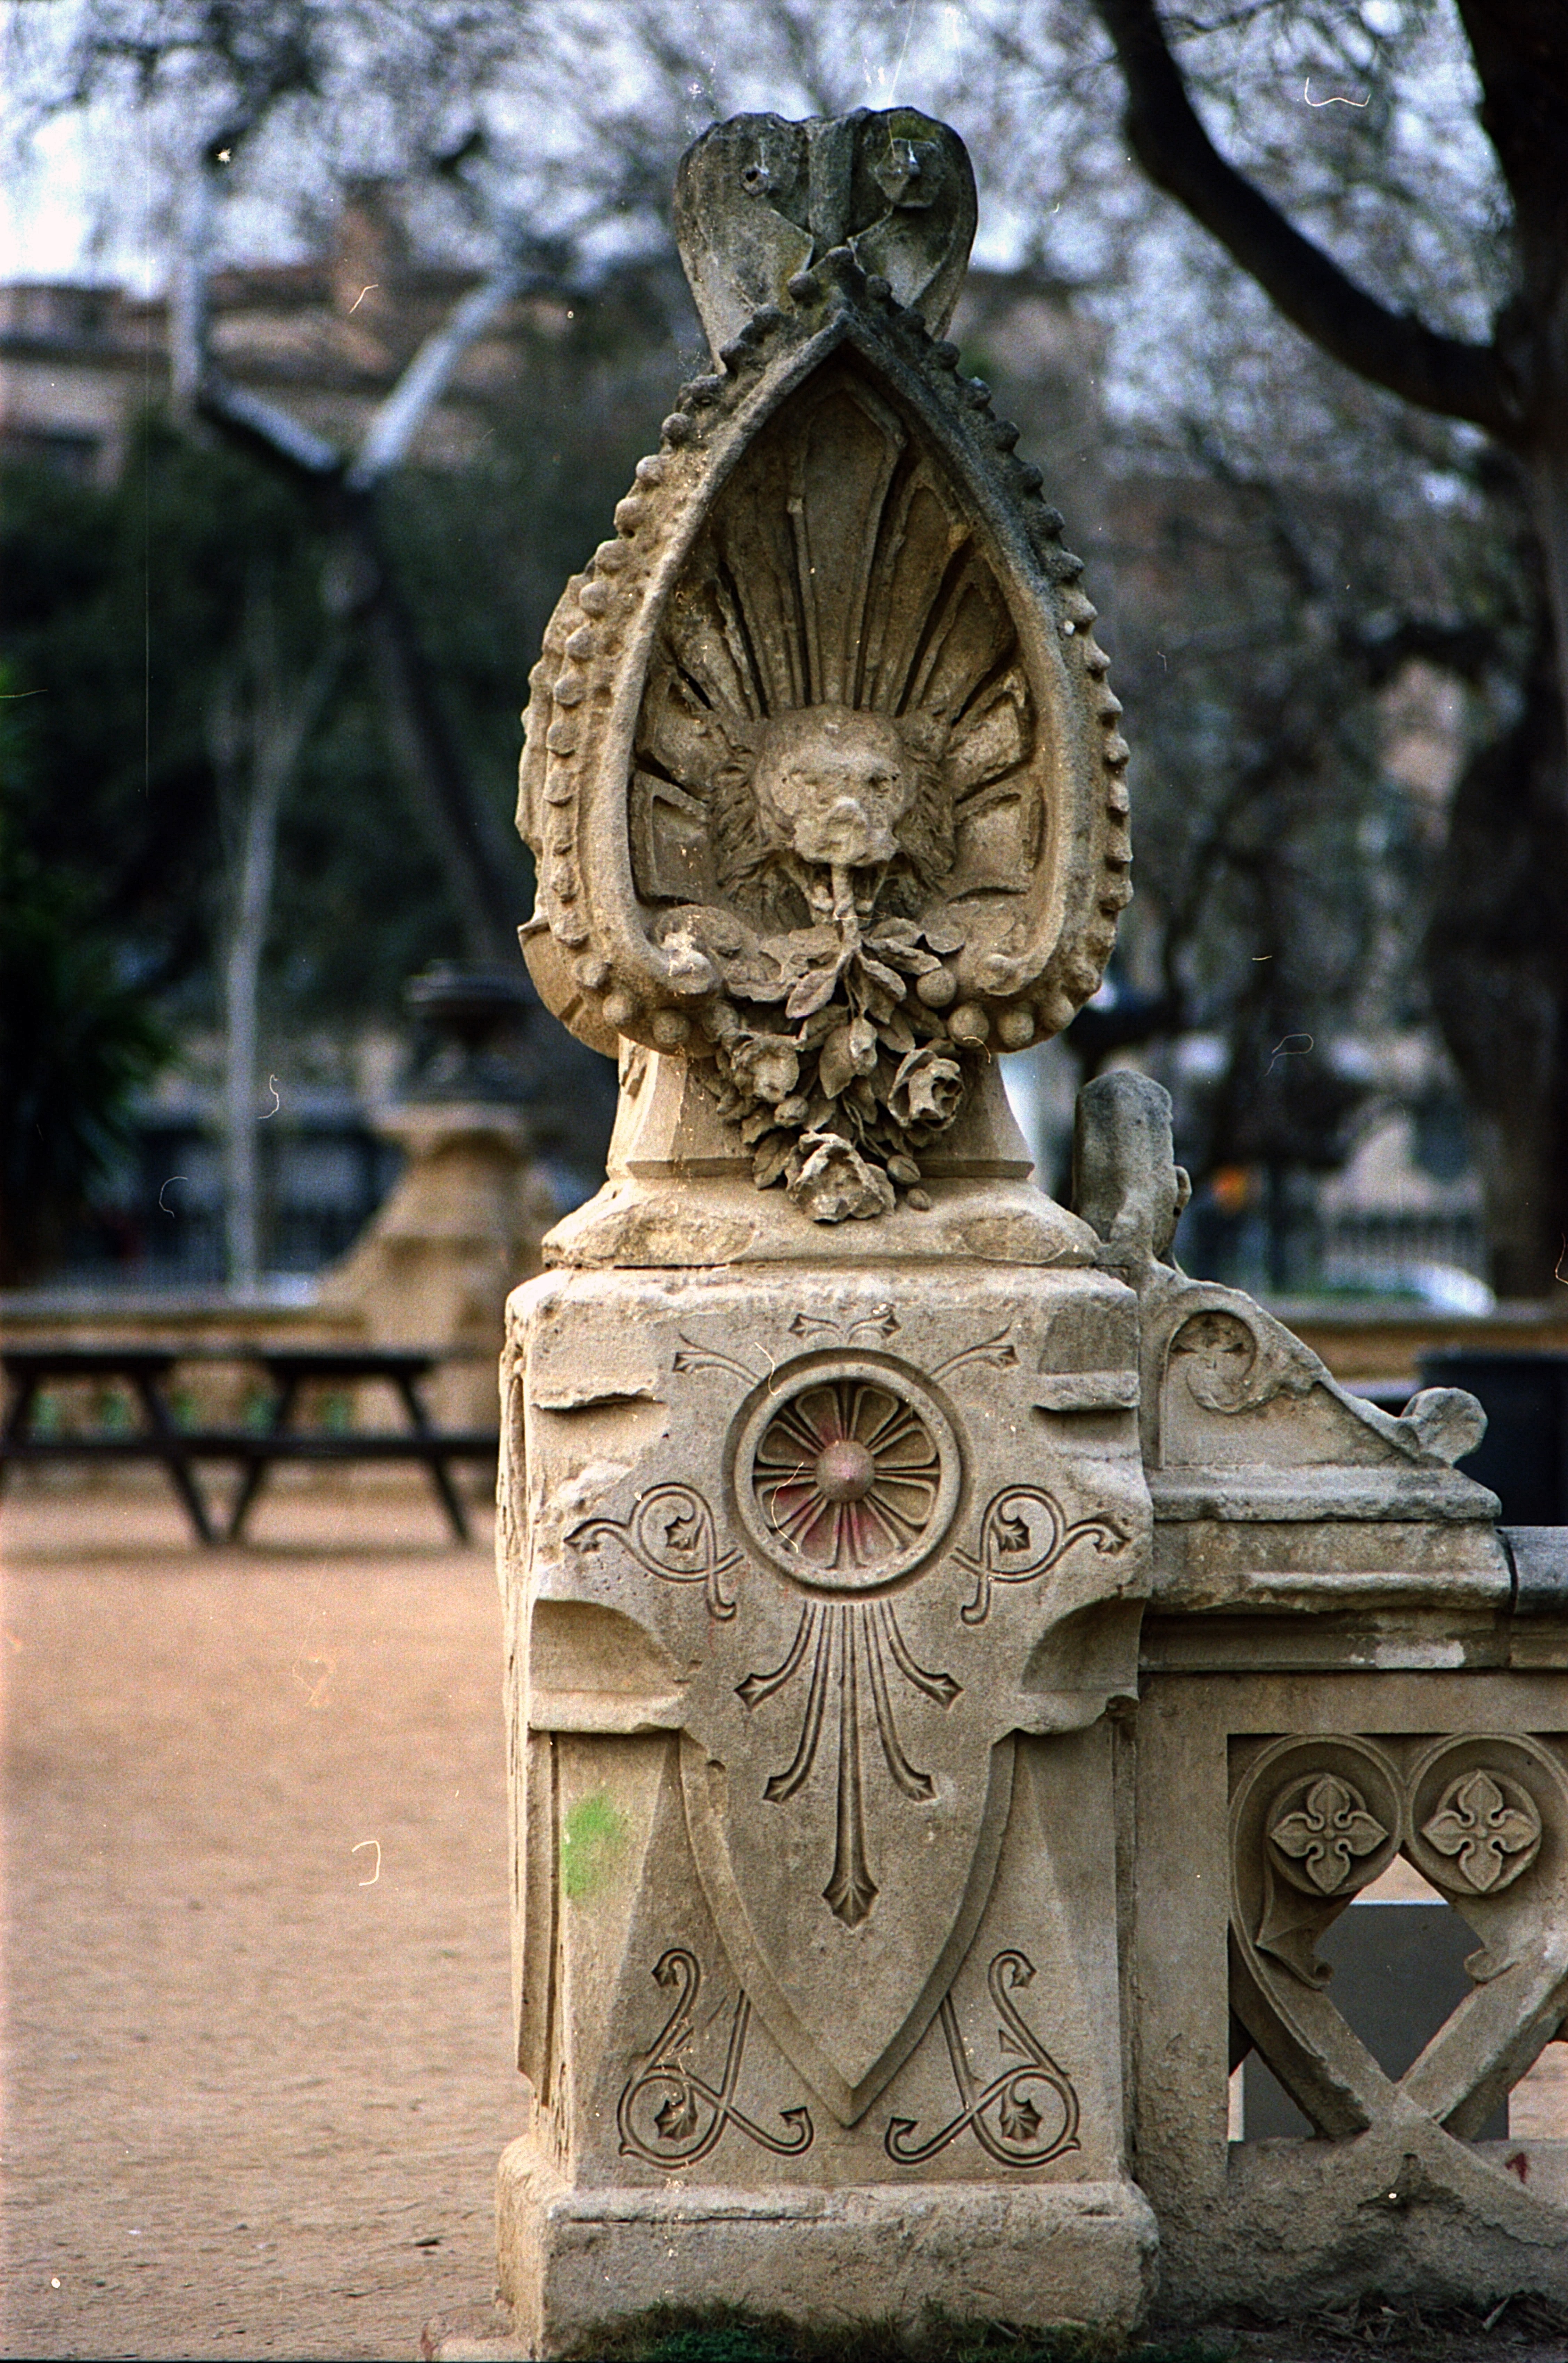
architecture, stone, monument, travel, statue, park, landmark, historic, cemetery, barcelona, sculpture, art, spain, temple, culture, history, carving, ornaments, architectural, ancient history